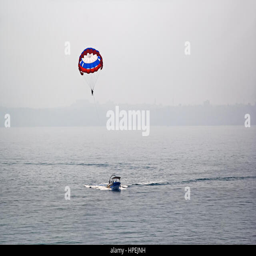
offshore paragliding by hauling by speed boat at the sea around a city